Joy Chatel

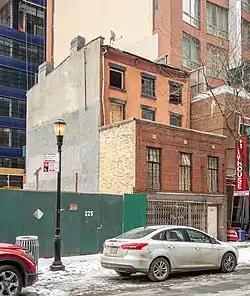
Chatel's house on 227 Duffield Street, now a New York City landmark

Chatel and her neighbor at 223 Duffield Street, Lewis Greenstein, had fought the cities park plan since its announcement in 2004. They both believed their homes were stops on the Underground Railroad. Chatel and Greenstein started organizing together in the spring of 2004 after they learned that their properties were at risk of being seized by the city under eminent domain. There was evidence of a large tunnel underneath Duffield Street. No Subway ever ran below Duffield Street despite the evidence of the large tunnel underneath the homes. The owners of the two buildings believed the tunnels may have served as a secret passage from Duffield Street to the nearby Bridge Street African Wesleyan Methodist Episcopal Church. In the sub-basement of Mr. Greenstein's home there was a capped well and an exit shaft to the surface. Various members of the community including local politicians believed that evidence of the Underground Railroad lay beneath many of the homes on Duffield Street.